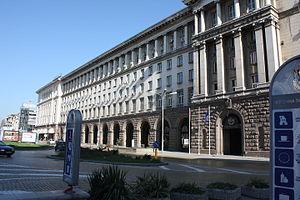
Sofia est la capitale et la plus grande ville de la Bulgarie, à 590 mètres d'altitude au pied du mont Vitocha, non loin de l'Iskar.